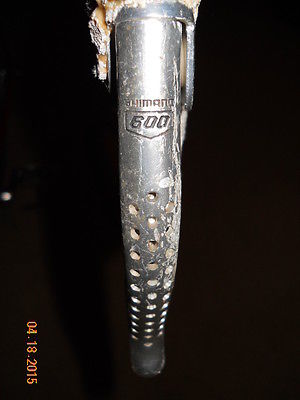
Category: bicycle